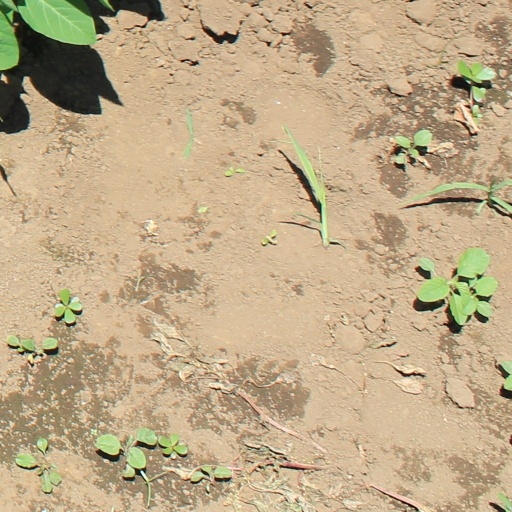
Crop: soybean